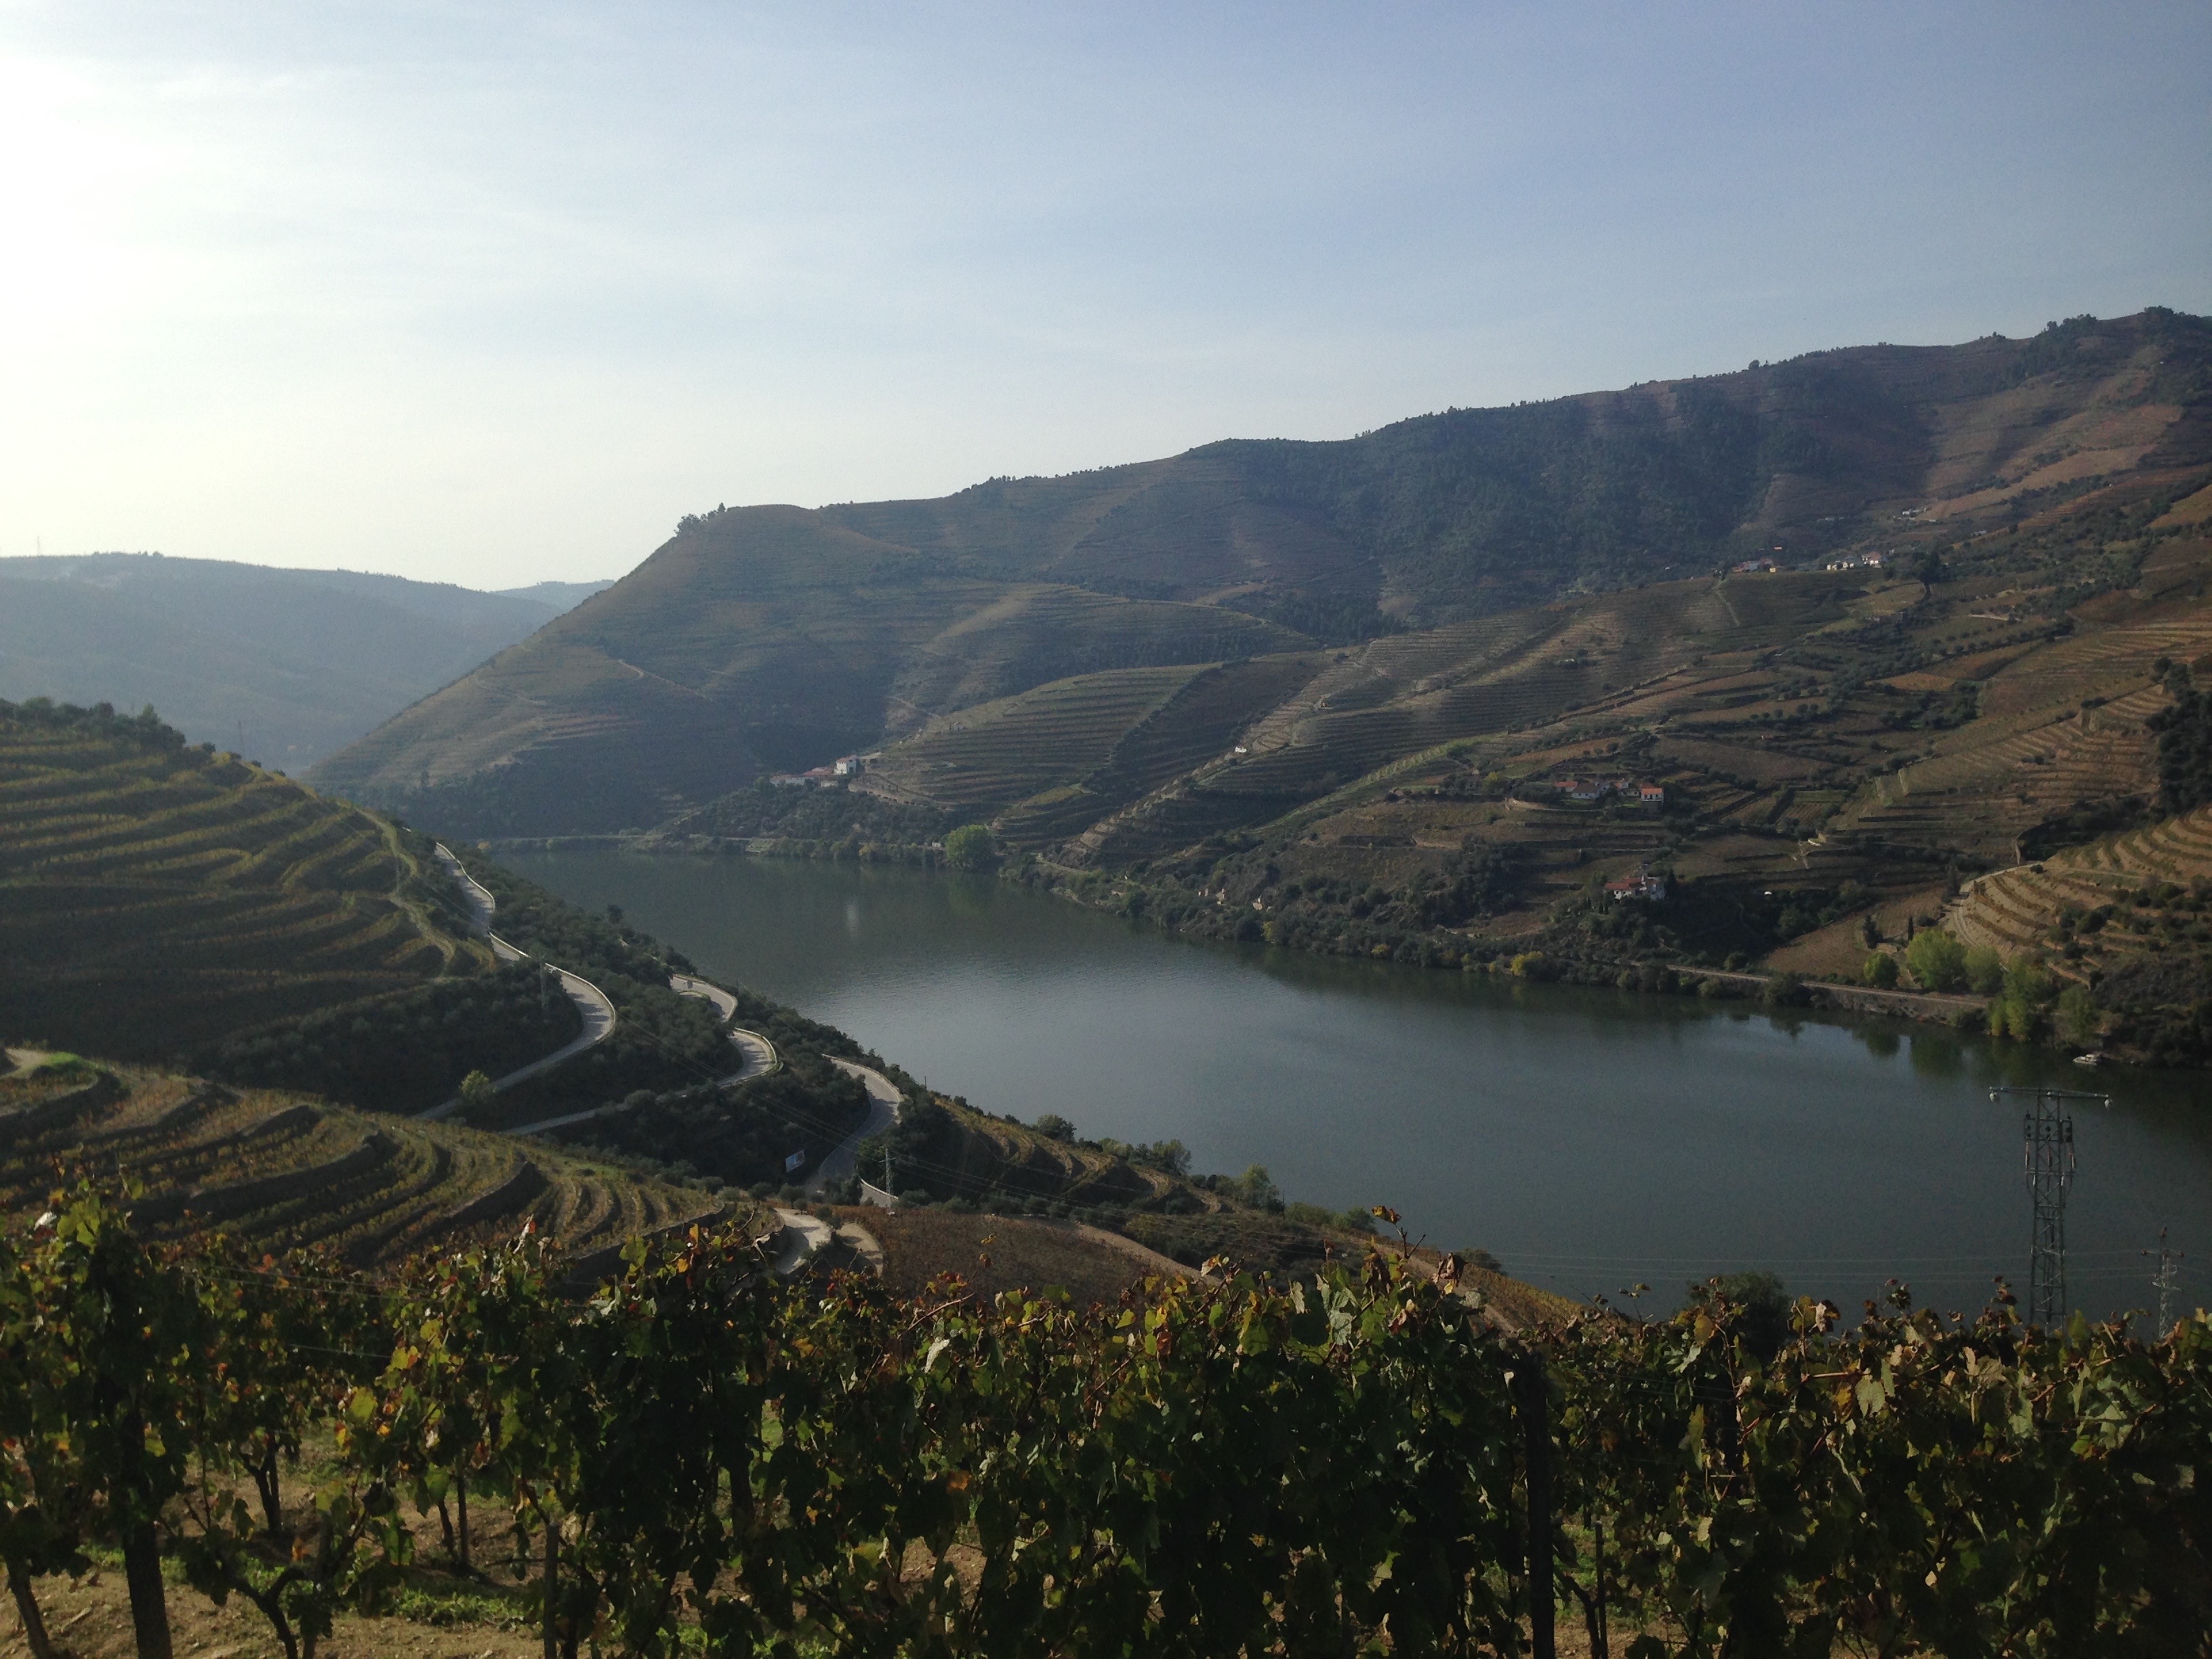
landscape, sea, coast, mountain, hill, lake, valley, mountain range, bay, fjord, reservoir, highland, body of water, plateau, fell, loch, mountainous landforms